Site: brandenburg
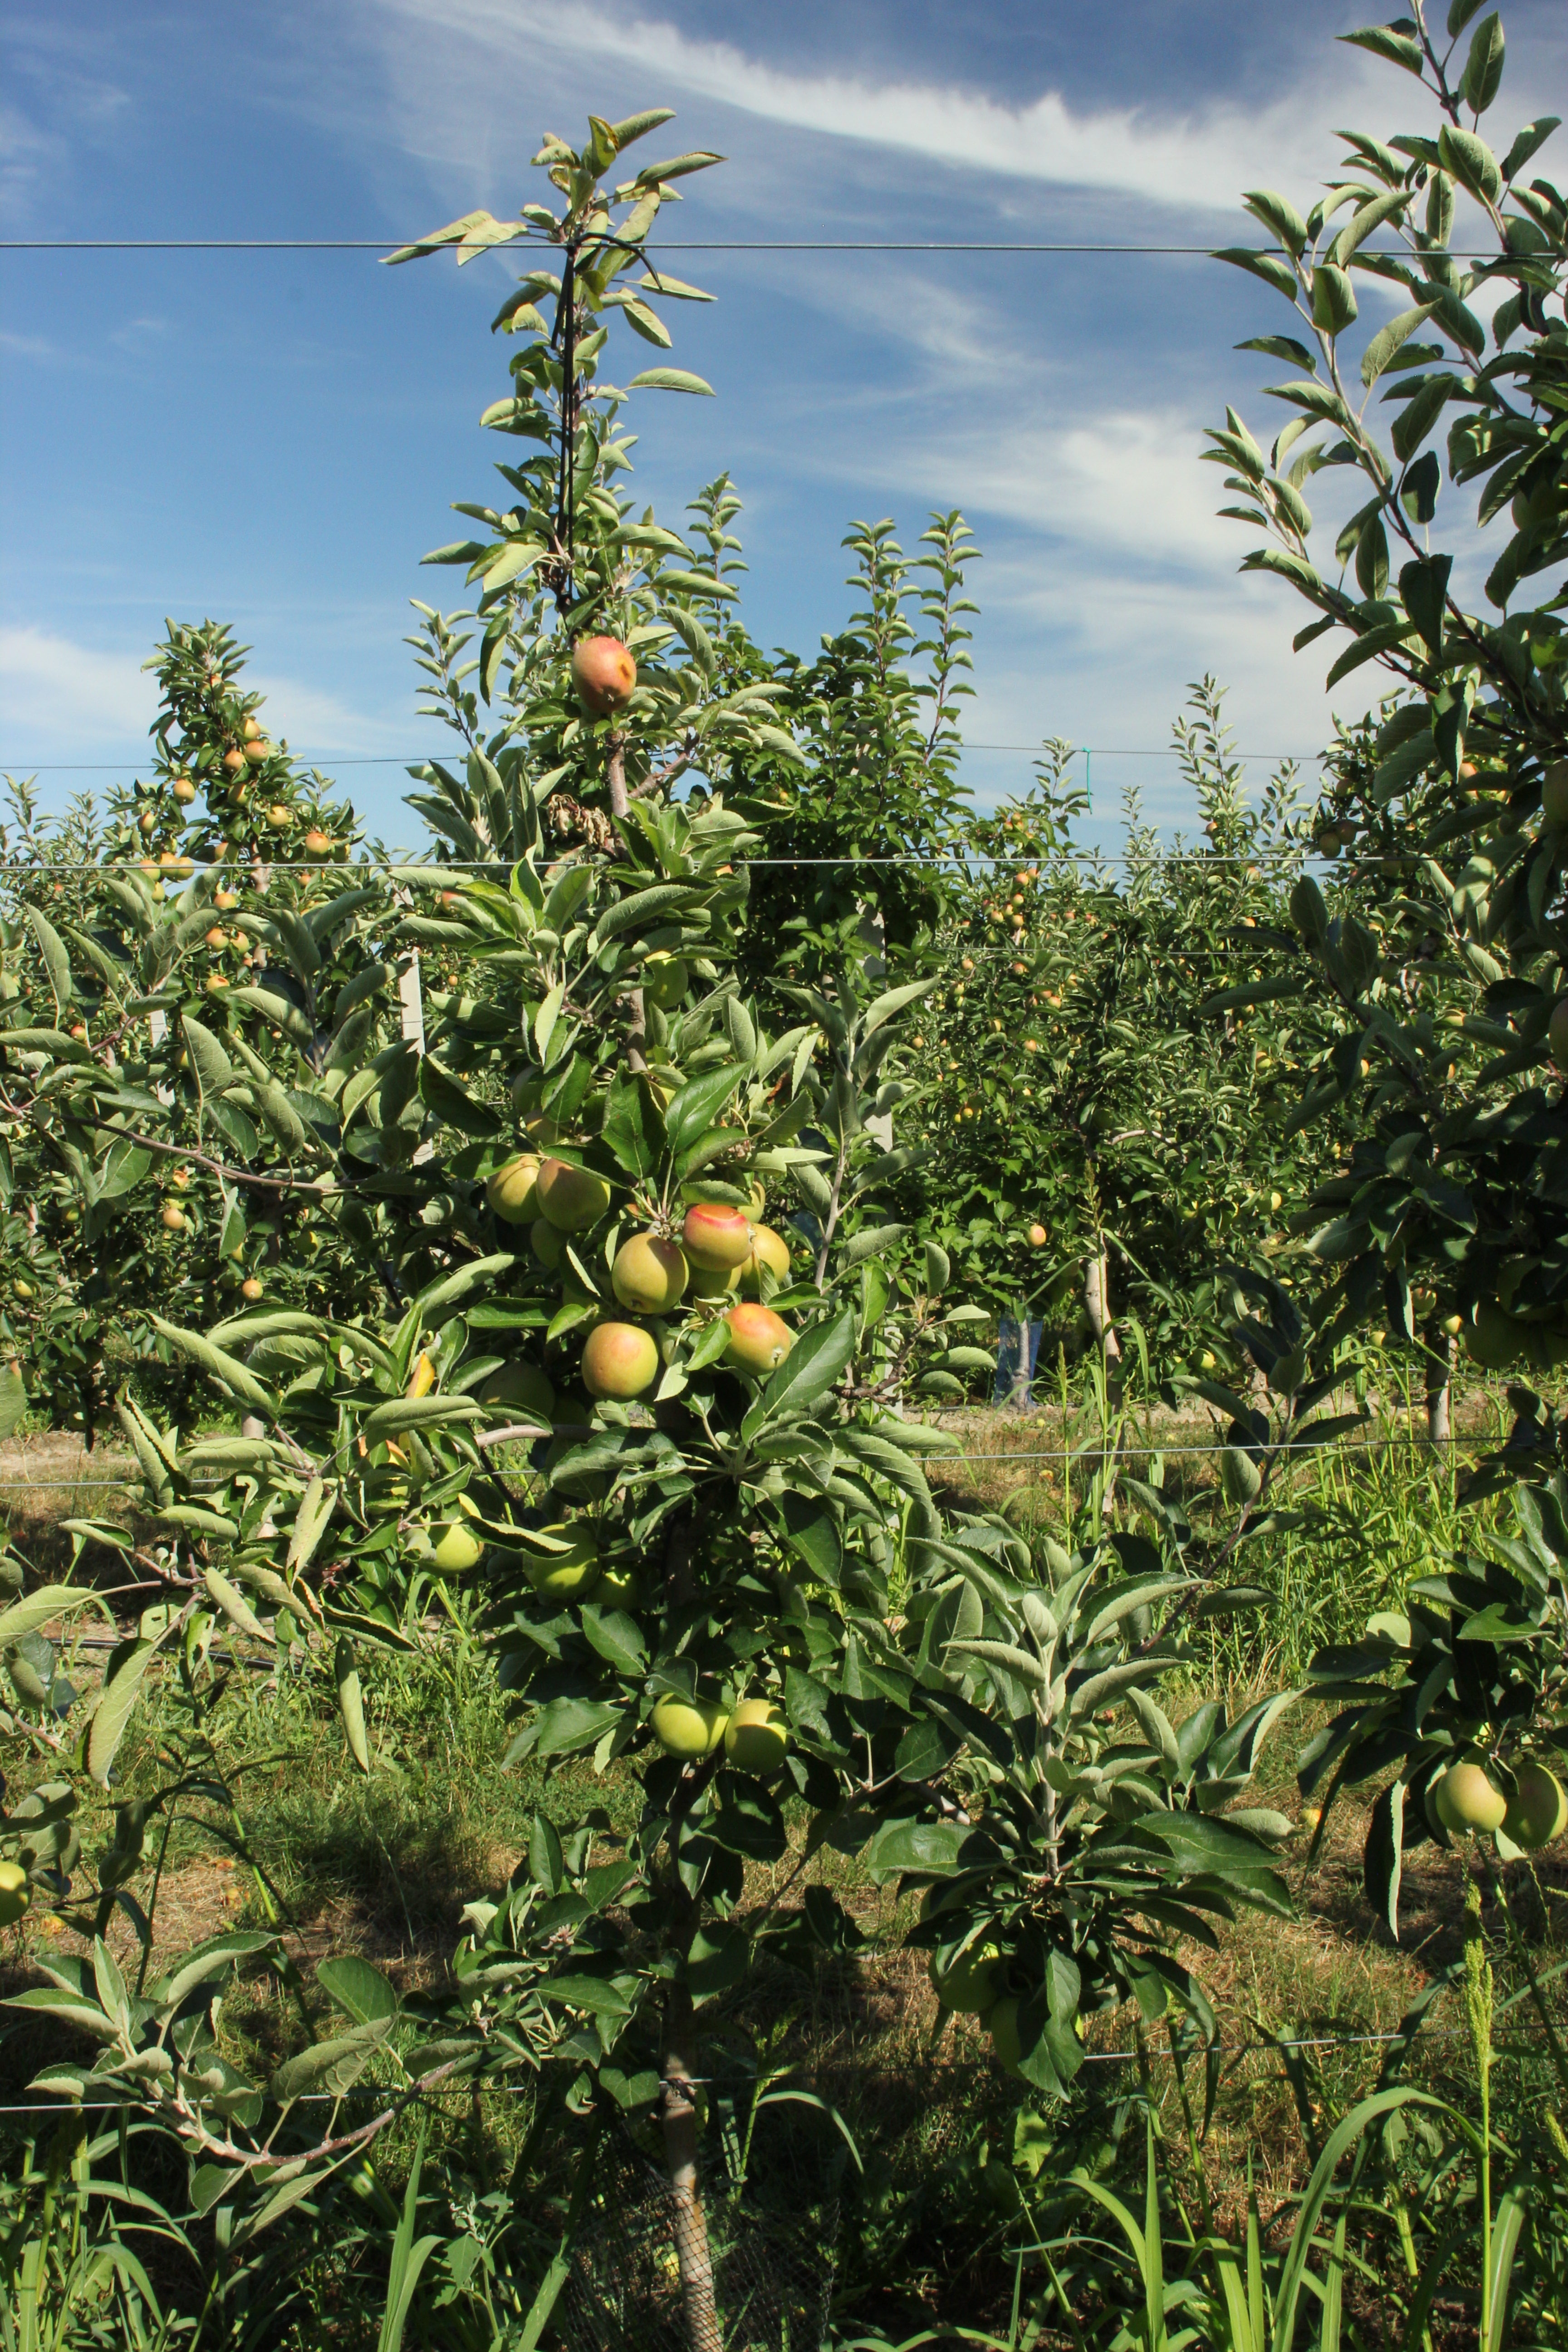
Growth stage (BBCH 77): Development of fruit